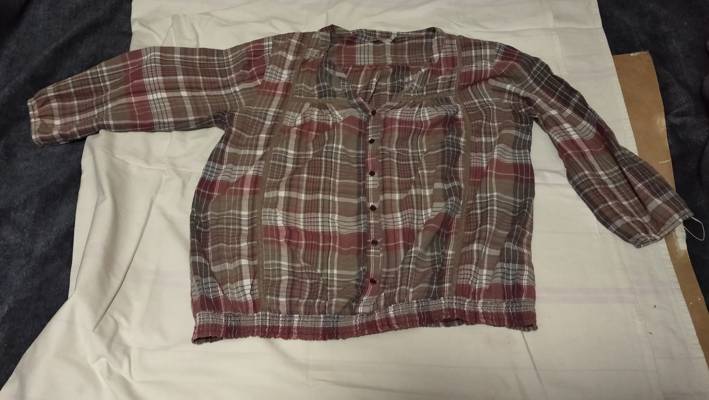
Waste category: clothes